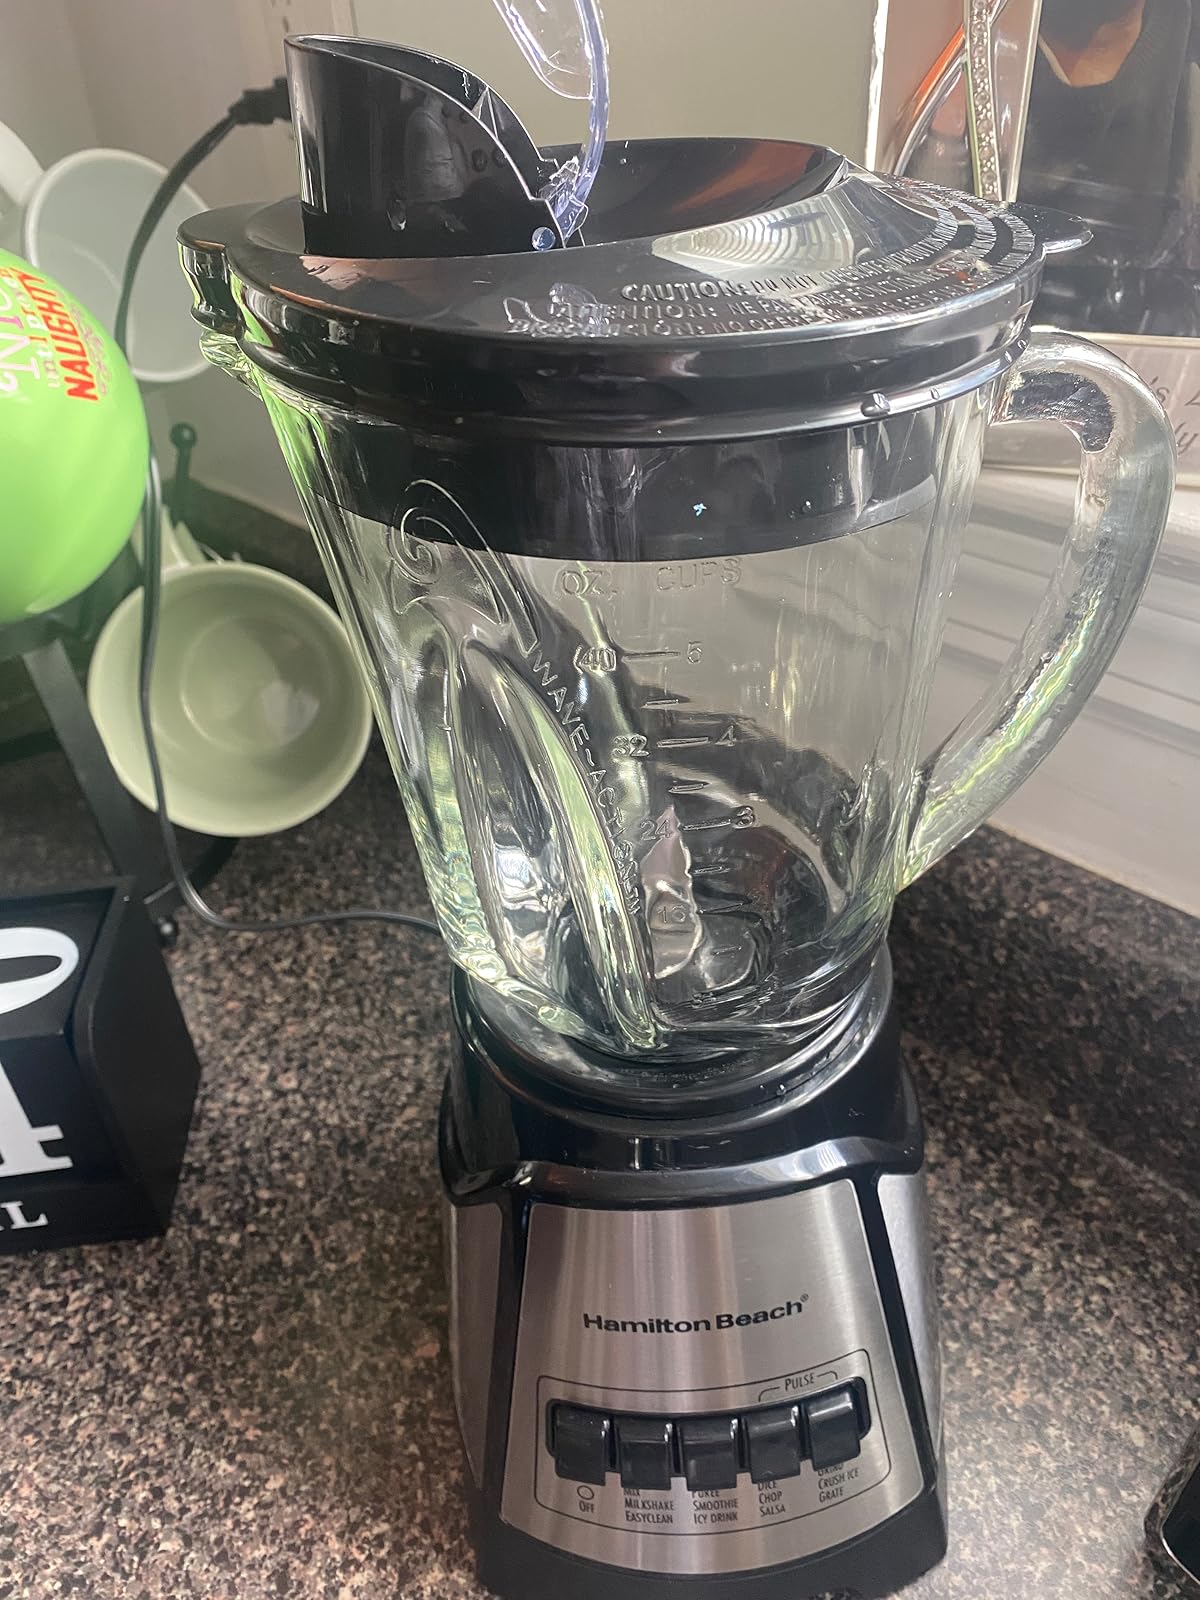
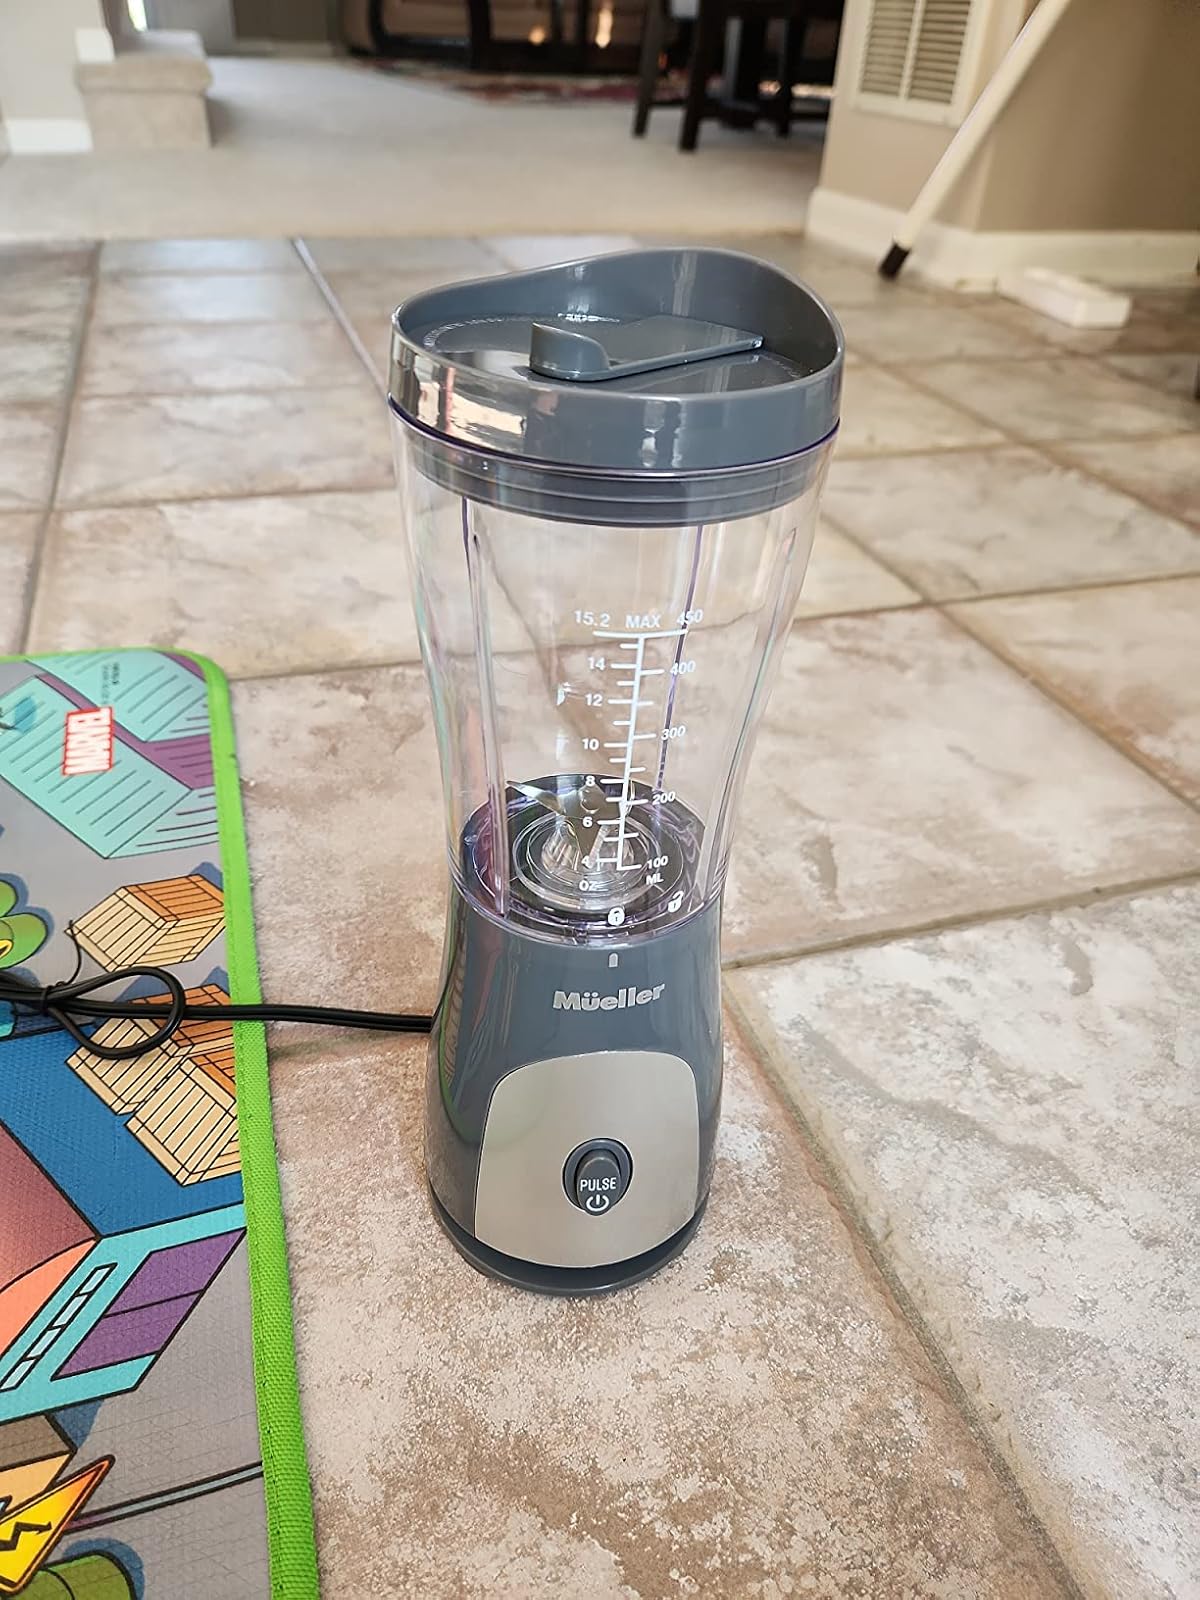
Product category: items_blender
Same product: no